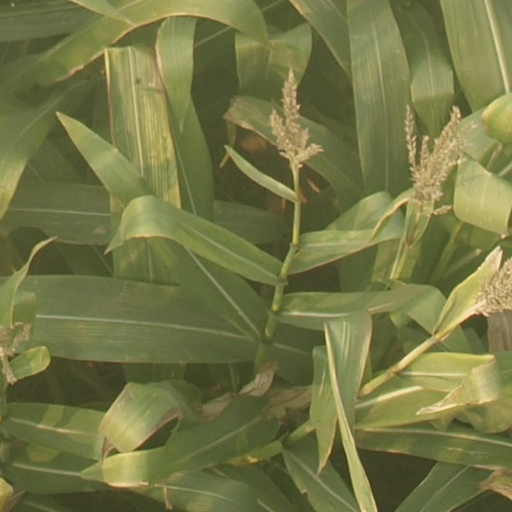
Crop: maize; corn